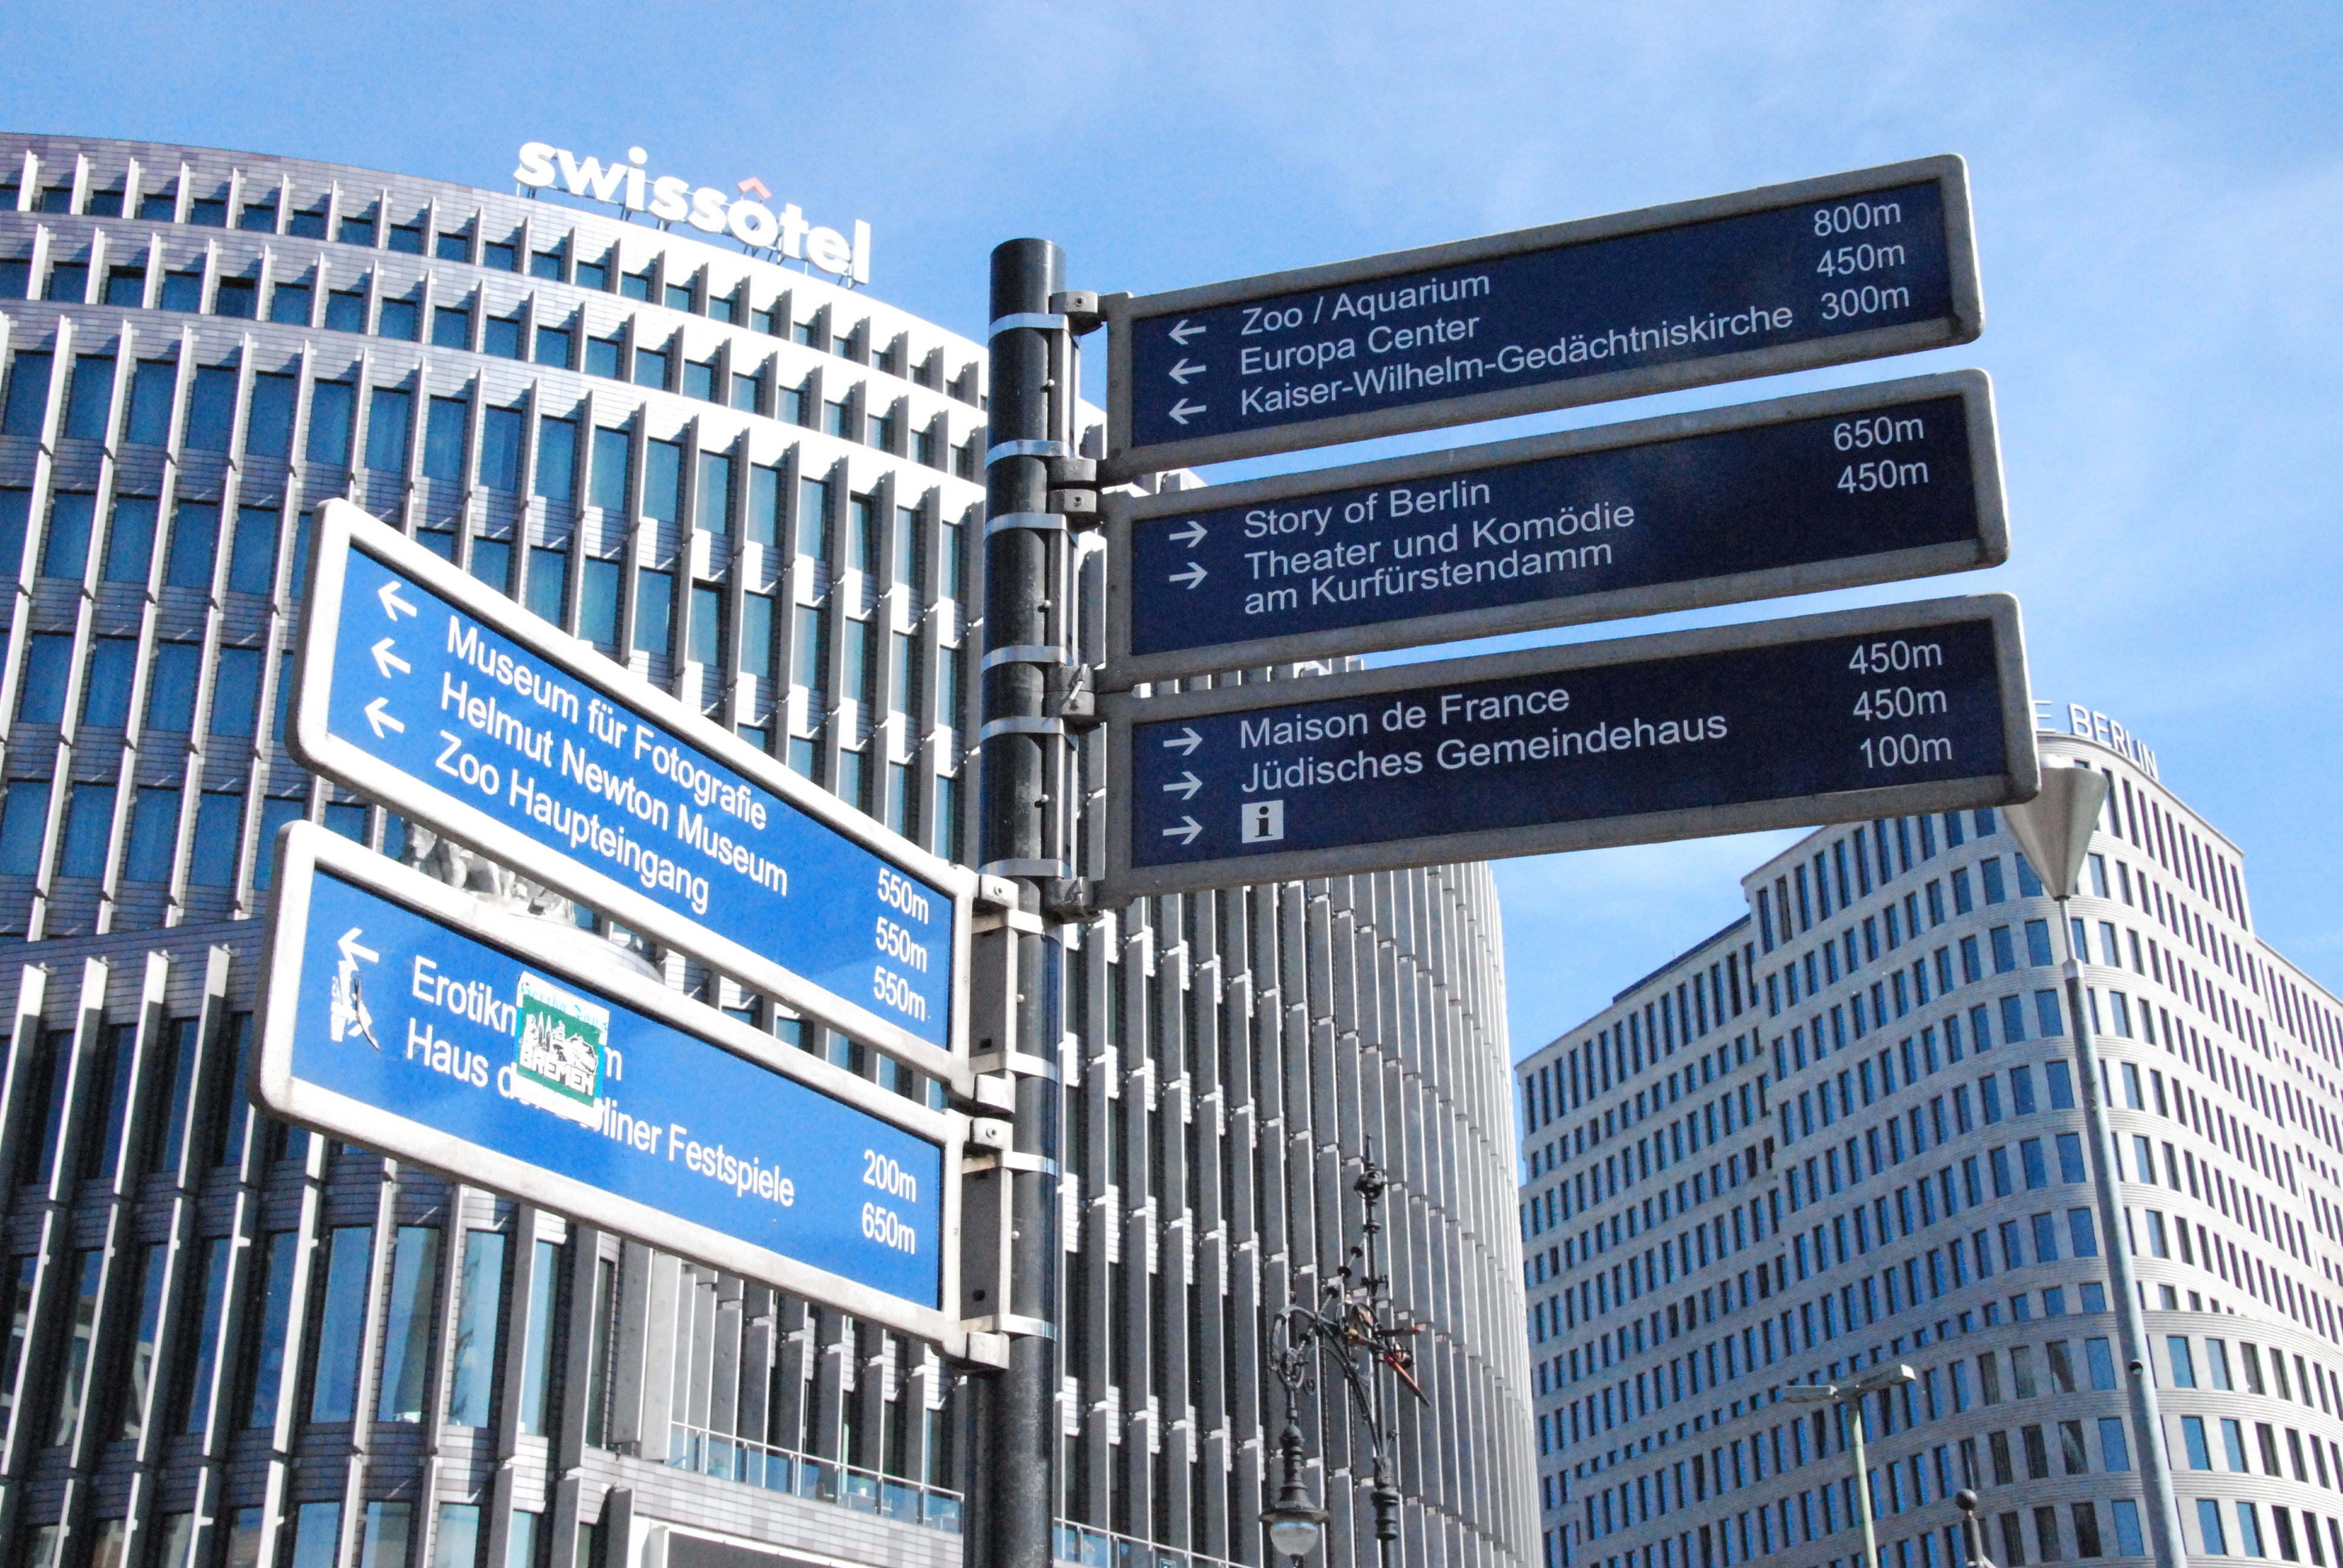
building, skyscraper, advertising, tower block, signs, berlin, headquarters